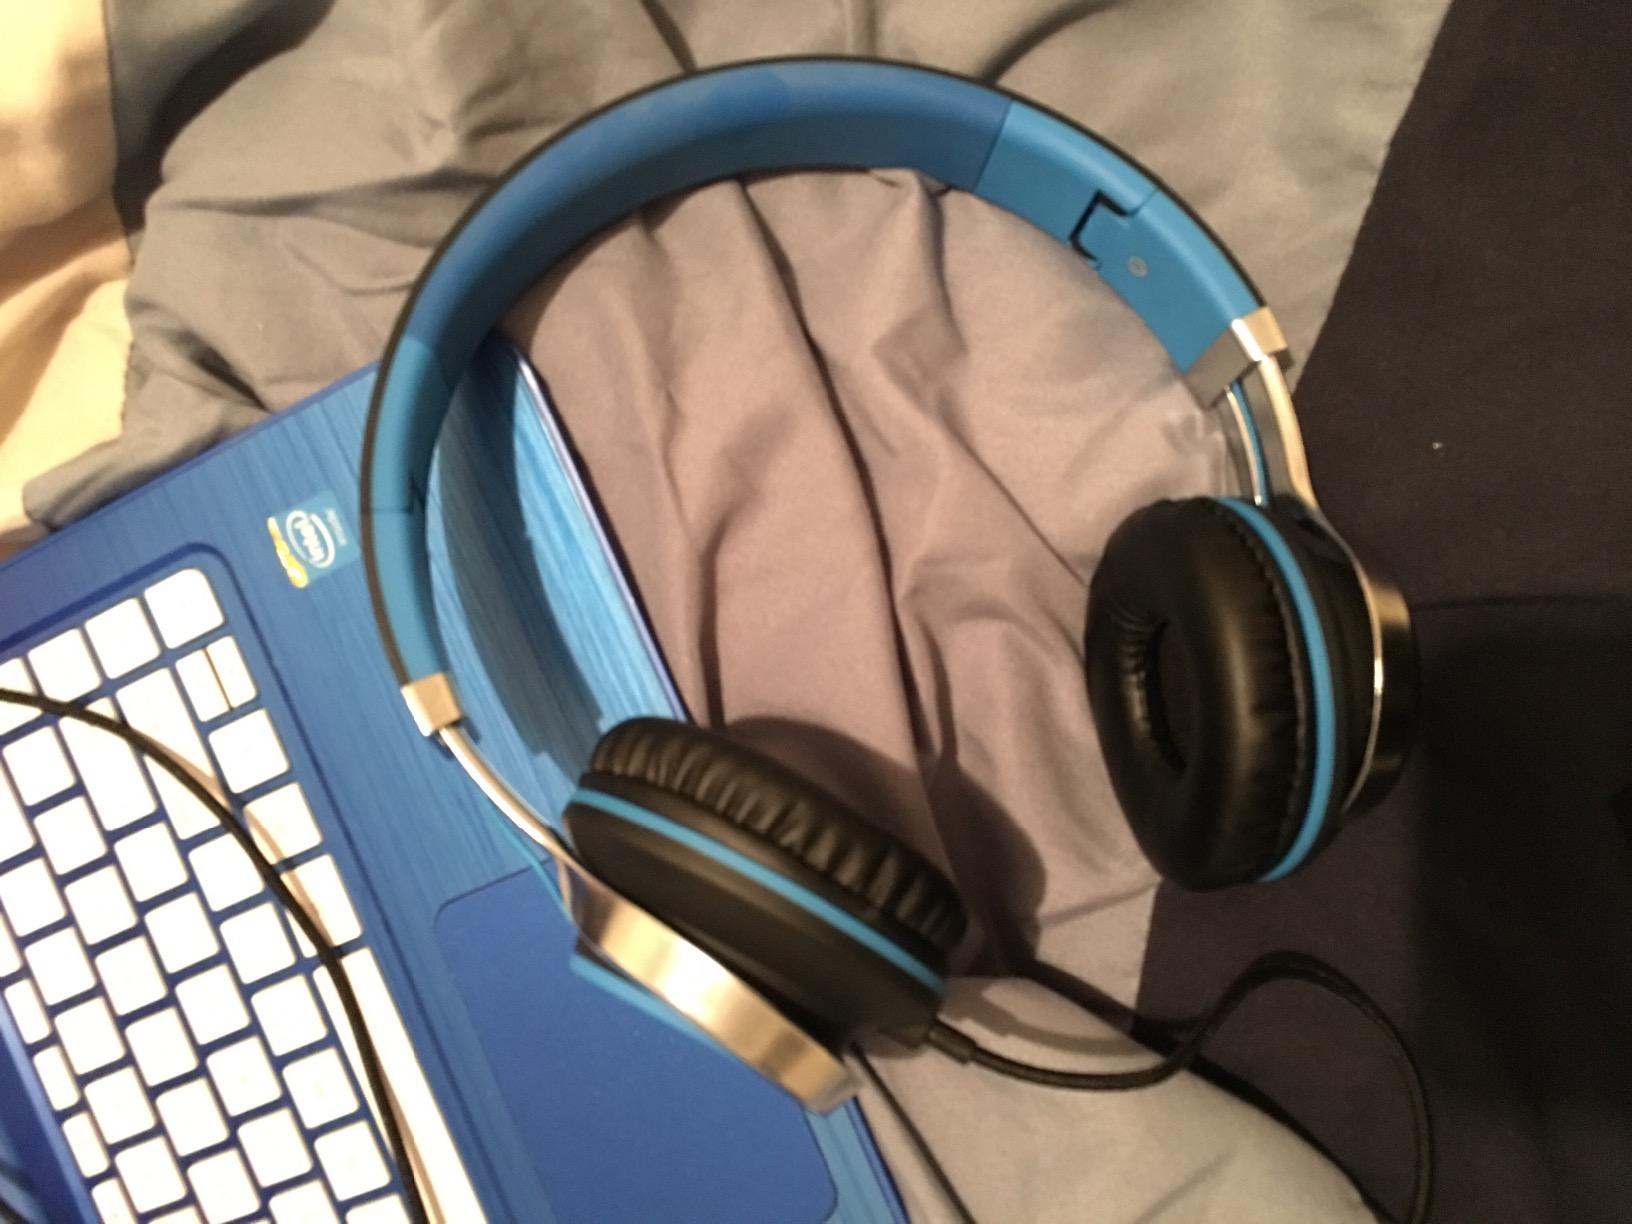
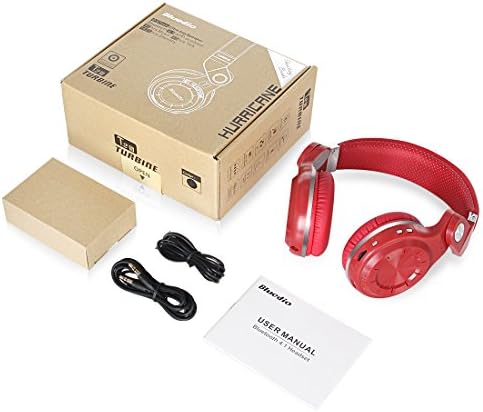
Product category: headphones
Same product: no